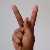
The image shows a hand gesture representing the letter 'K' in Indian Sign Language.